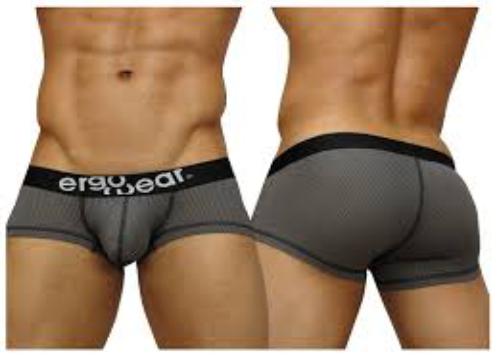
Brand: Ergowear
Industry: Clothes